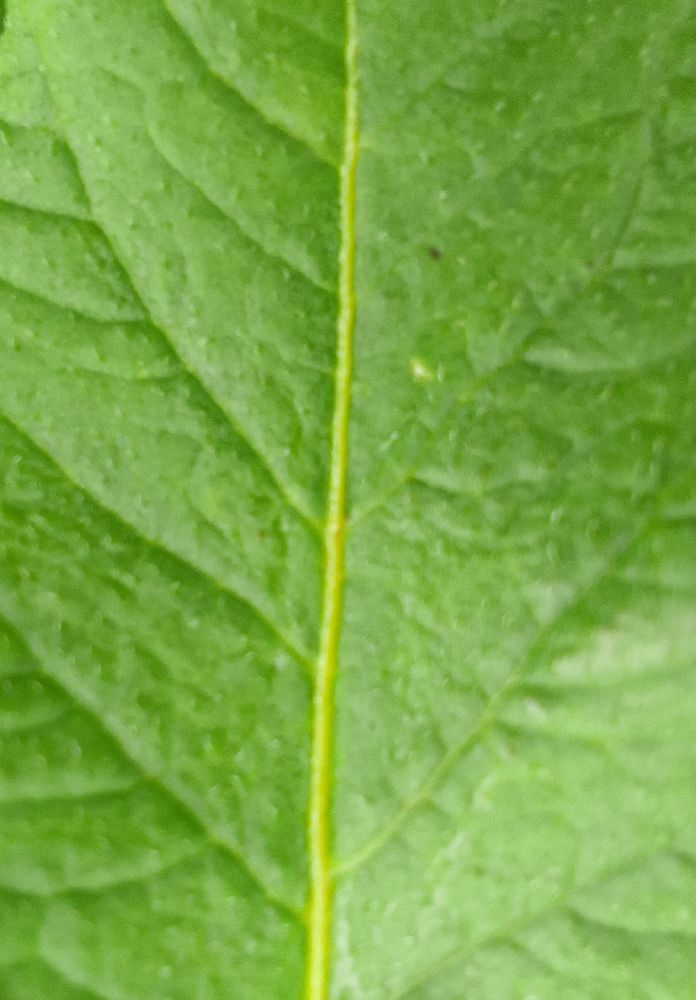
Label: Healthy